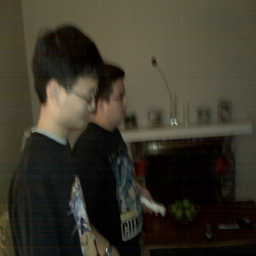
Two people in dim lit room playing Nintendo
two males in black shirts are playing a video game
a couple of kids play a game of wii
A couple of men playing a game with remote controllers.
Two young people standing beside each other with controllers in hand.